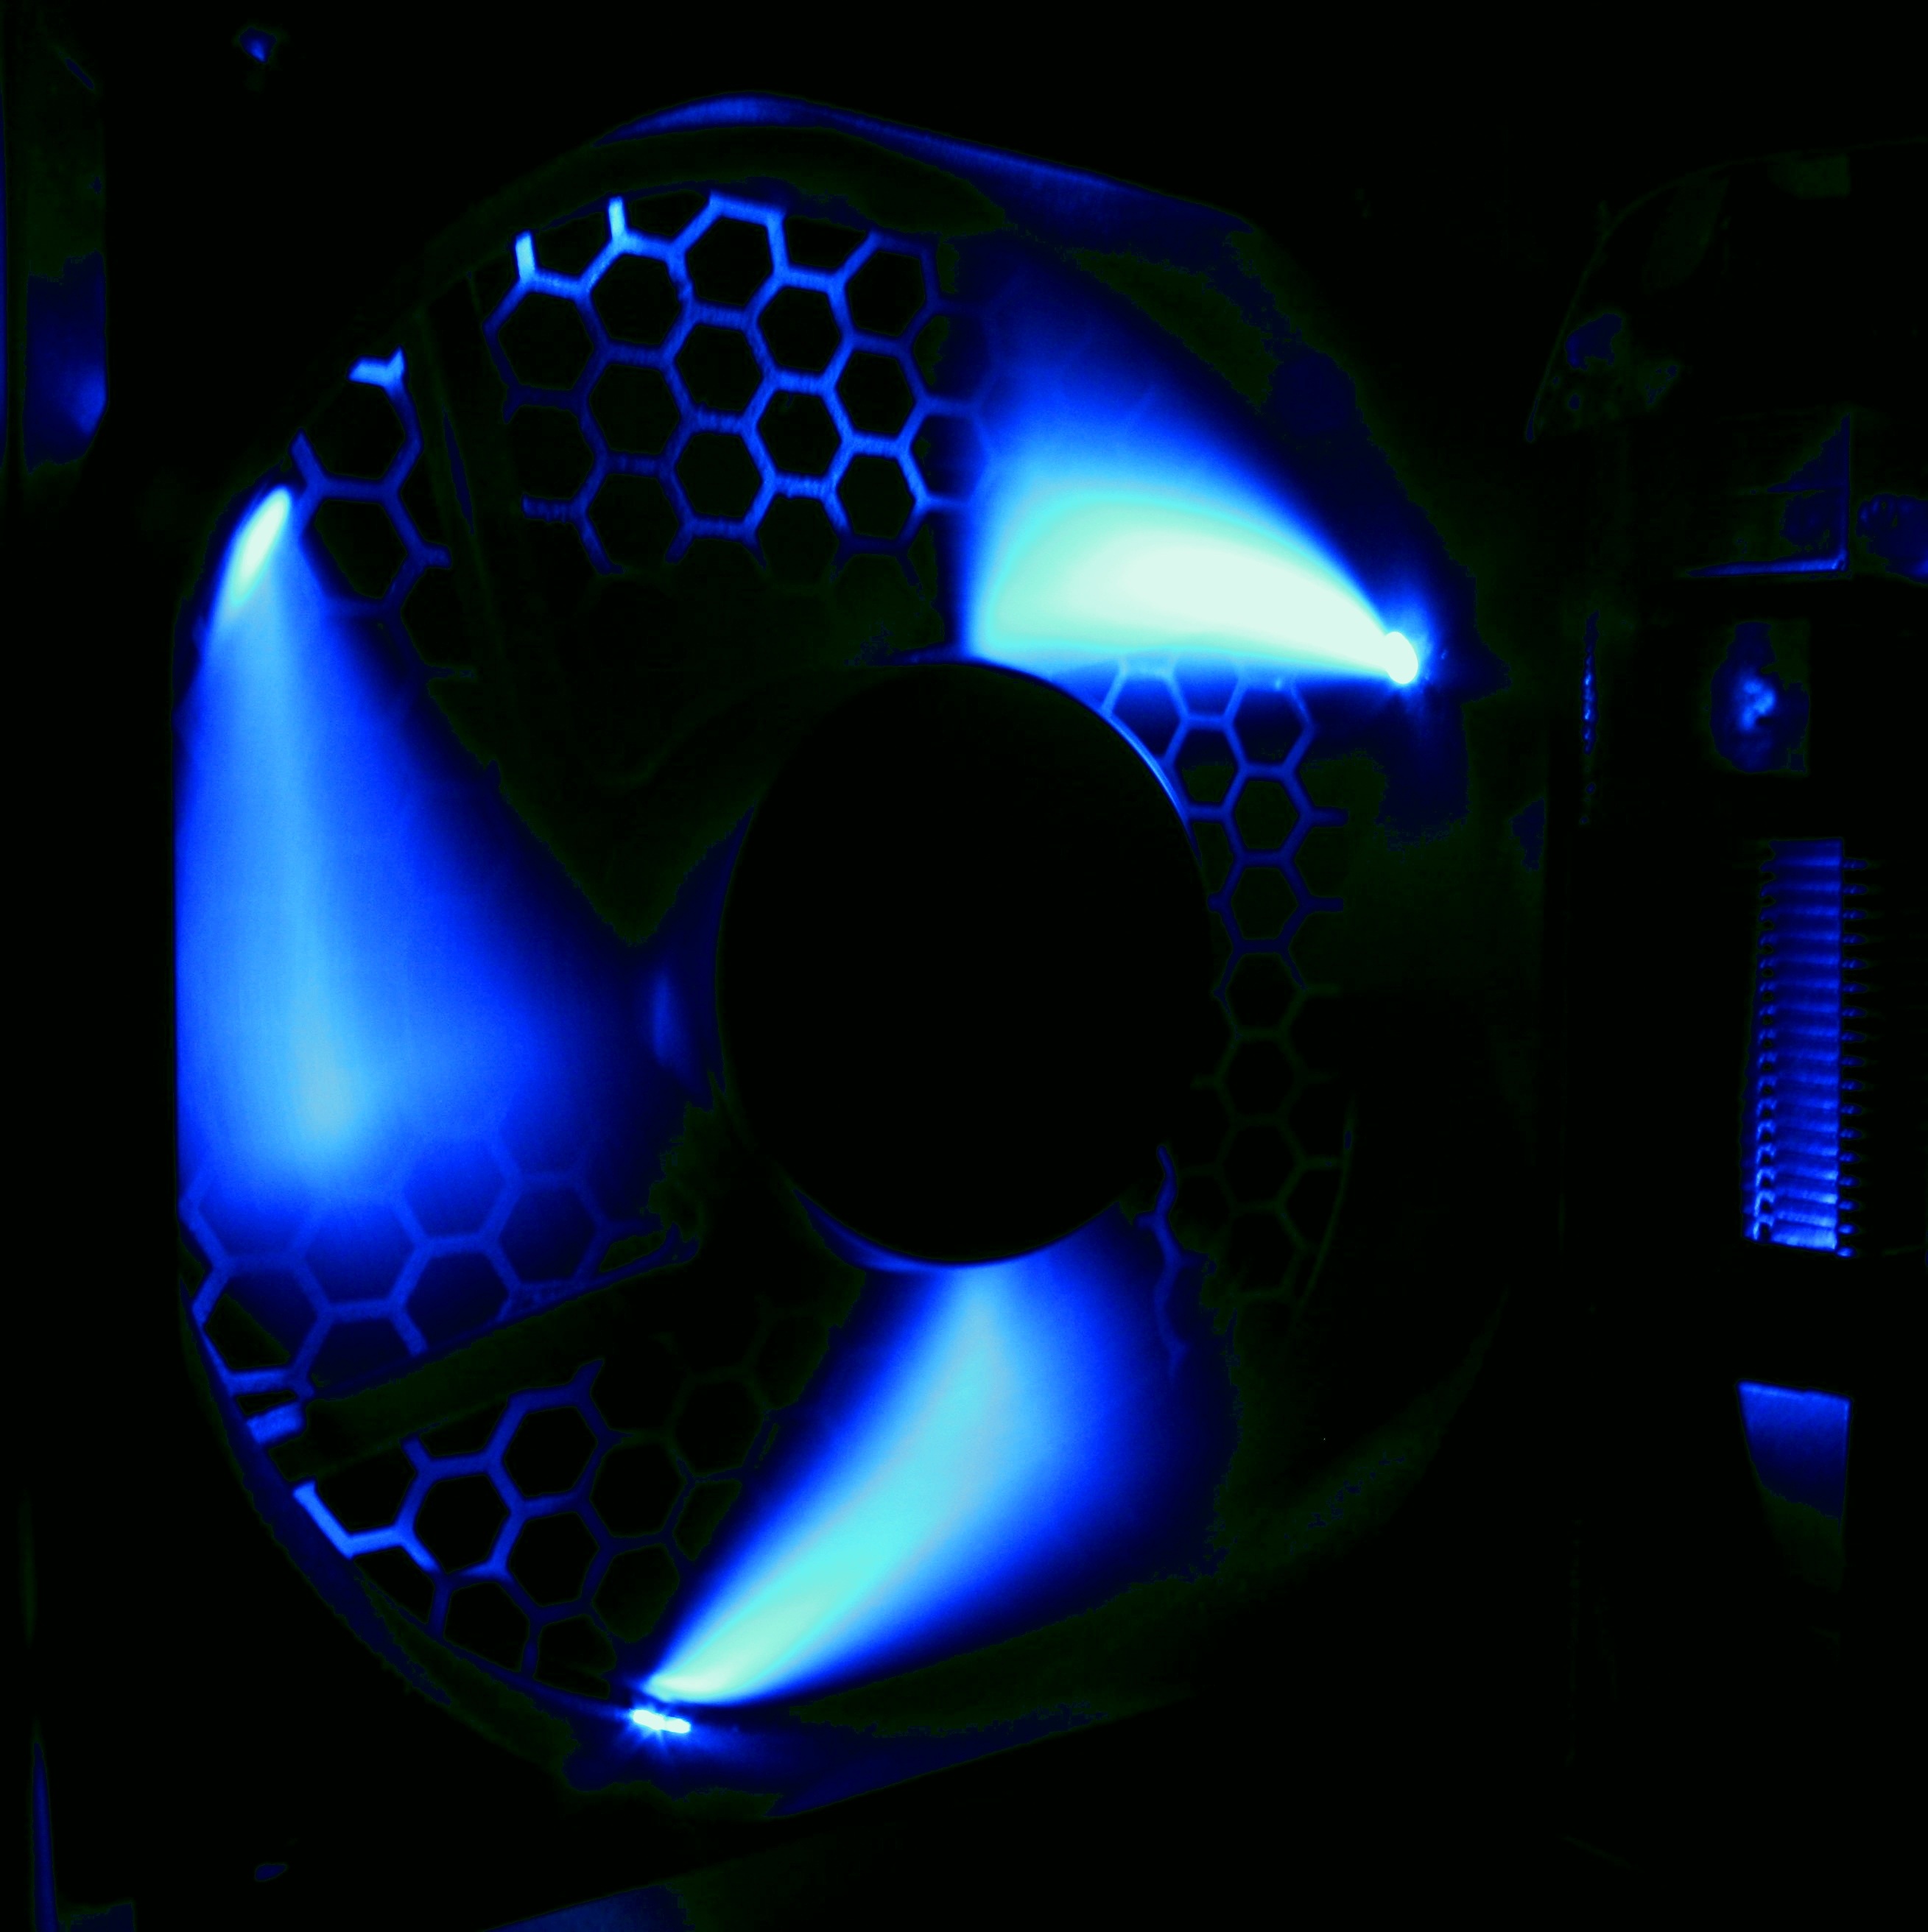
computer, light, technology, space, darkness, blue, laser, fan, circle, outer space, lens flare, pc, shape, screenshot, edp, computer wallpaper, fractal art, fan housing